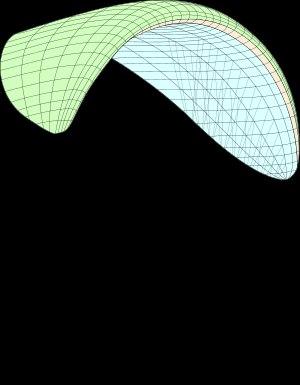
Le parapente est un aéronef dérivé du parachute, permettant la pratique du vol libre ou du paramoteur. De nos jours, son utilisation, qui constitue un loisir et un sport, est indépendante du parachutisme et se rapproche plus d'autres pratiques de sports aériens comme le vol à voile ou le deltaplane. Le mini parapente étend encore les possibilités de pratiques.